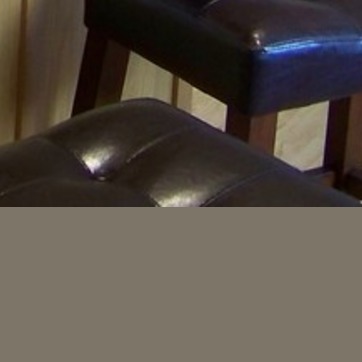
Material: leather